Alan A. Brown

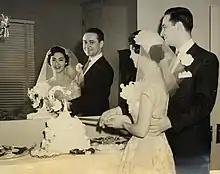
Alan and Barbara Brown at their wedding reception, Harrisburg, Pennsylvania, December 26, 1955

Alan A. Brown (born Andor Braun, March 20, 1928 – March 22, 2010) was a Hungarian professor of Economics. He founded the international honor society in Economics, Omicron Delta Epsilon (ODE), while he was a student at City College of New York (CCNY) in 1955. The society now has 600 chapters worldwide. Brown arrived in the U.S. in 1949 at age 21, having survived the Nazi Holocaust as the sole survivor of his family (except for three scattered cousins), without money or knowledge of English.